Borocarbonitrides

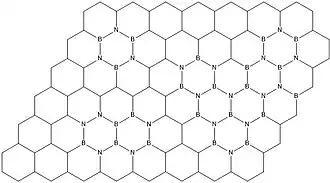
A schematic of borocarbonitride (BCN)

Borocarbonitrides are two-dimensional compounds that contain boron, nitrogen, and carbon atoms in a ratio BCN Borocarbonitrides are distinct from B,N co-doped graphene in that the former contains separate boron nitride and graphene domains as well as rings with B-C, B-N, C-N, and C-C bonds. These compounds generally have a high surface area, but borocarbonitrides synthesized from a high surface area carbon material, urea, and boric acid tend to have the highest surface areas. This high surface area coupled with the presence of Stone–Wales defects in the structure of borocarbonitrides also allows for high absorption of CO and CH which may make borocarbonitride compounds a useful material in sequestering these gases